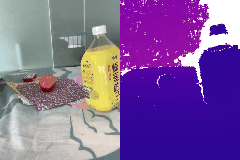
Label: tomato